Public holidays in Indonesia

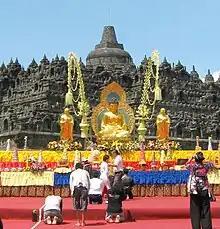
Buddhist "Waisak" ceremony at Borobudur temple, Central Java

The following table indicates declared Indonesian government national holidays. Cultural variants also provide opportunity for holidays tied to local events. Beside official holidays, there are the so-called ""libur bersama"" or ""cuti bersama"", or joint leave(s) declared nationwide by the government. In total there are 16 public holidays every year.